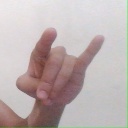
अक्षर: च